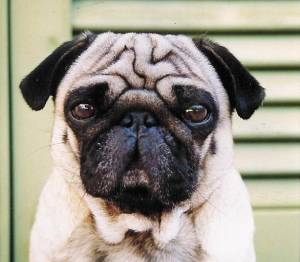
Animal: dog
Breed: pug